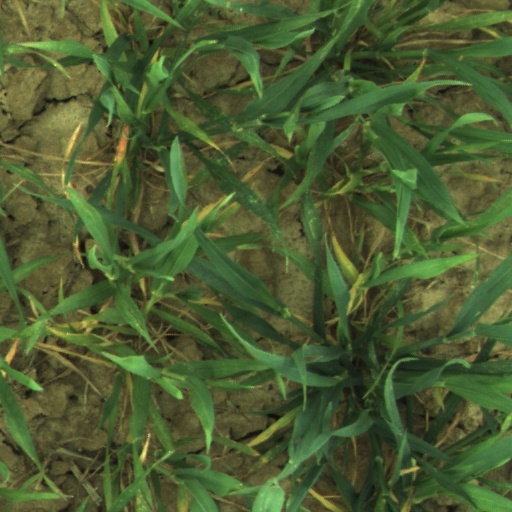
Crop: wheat